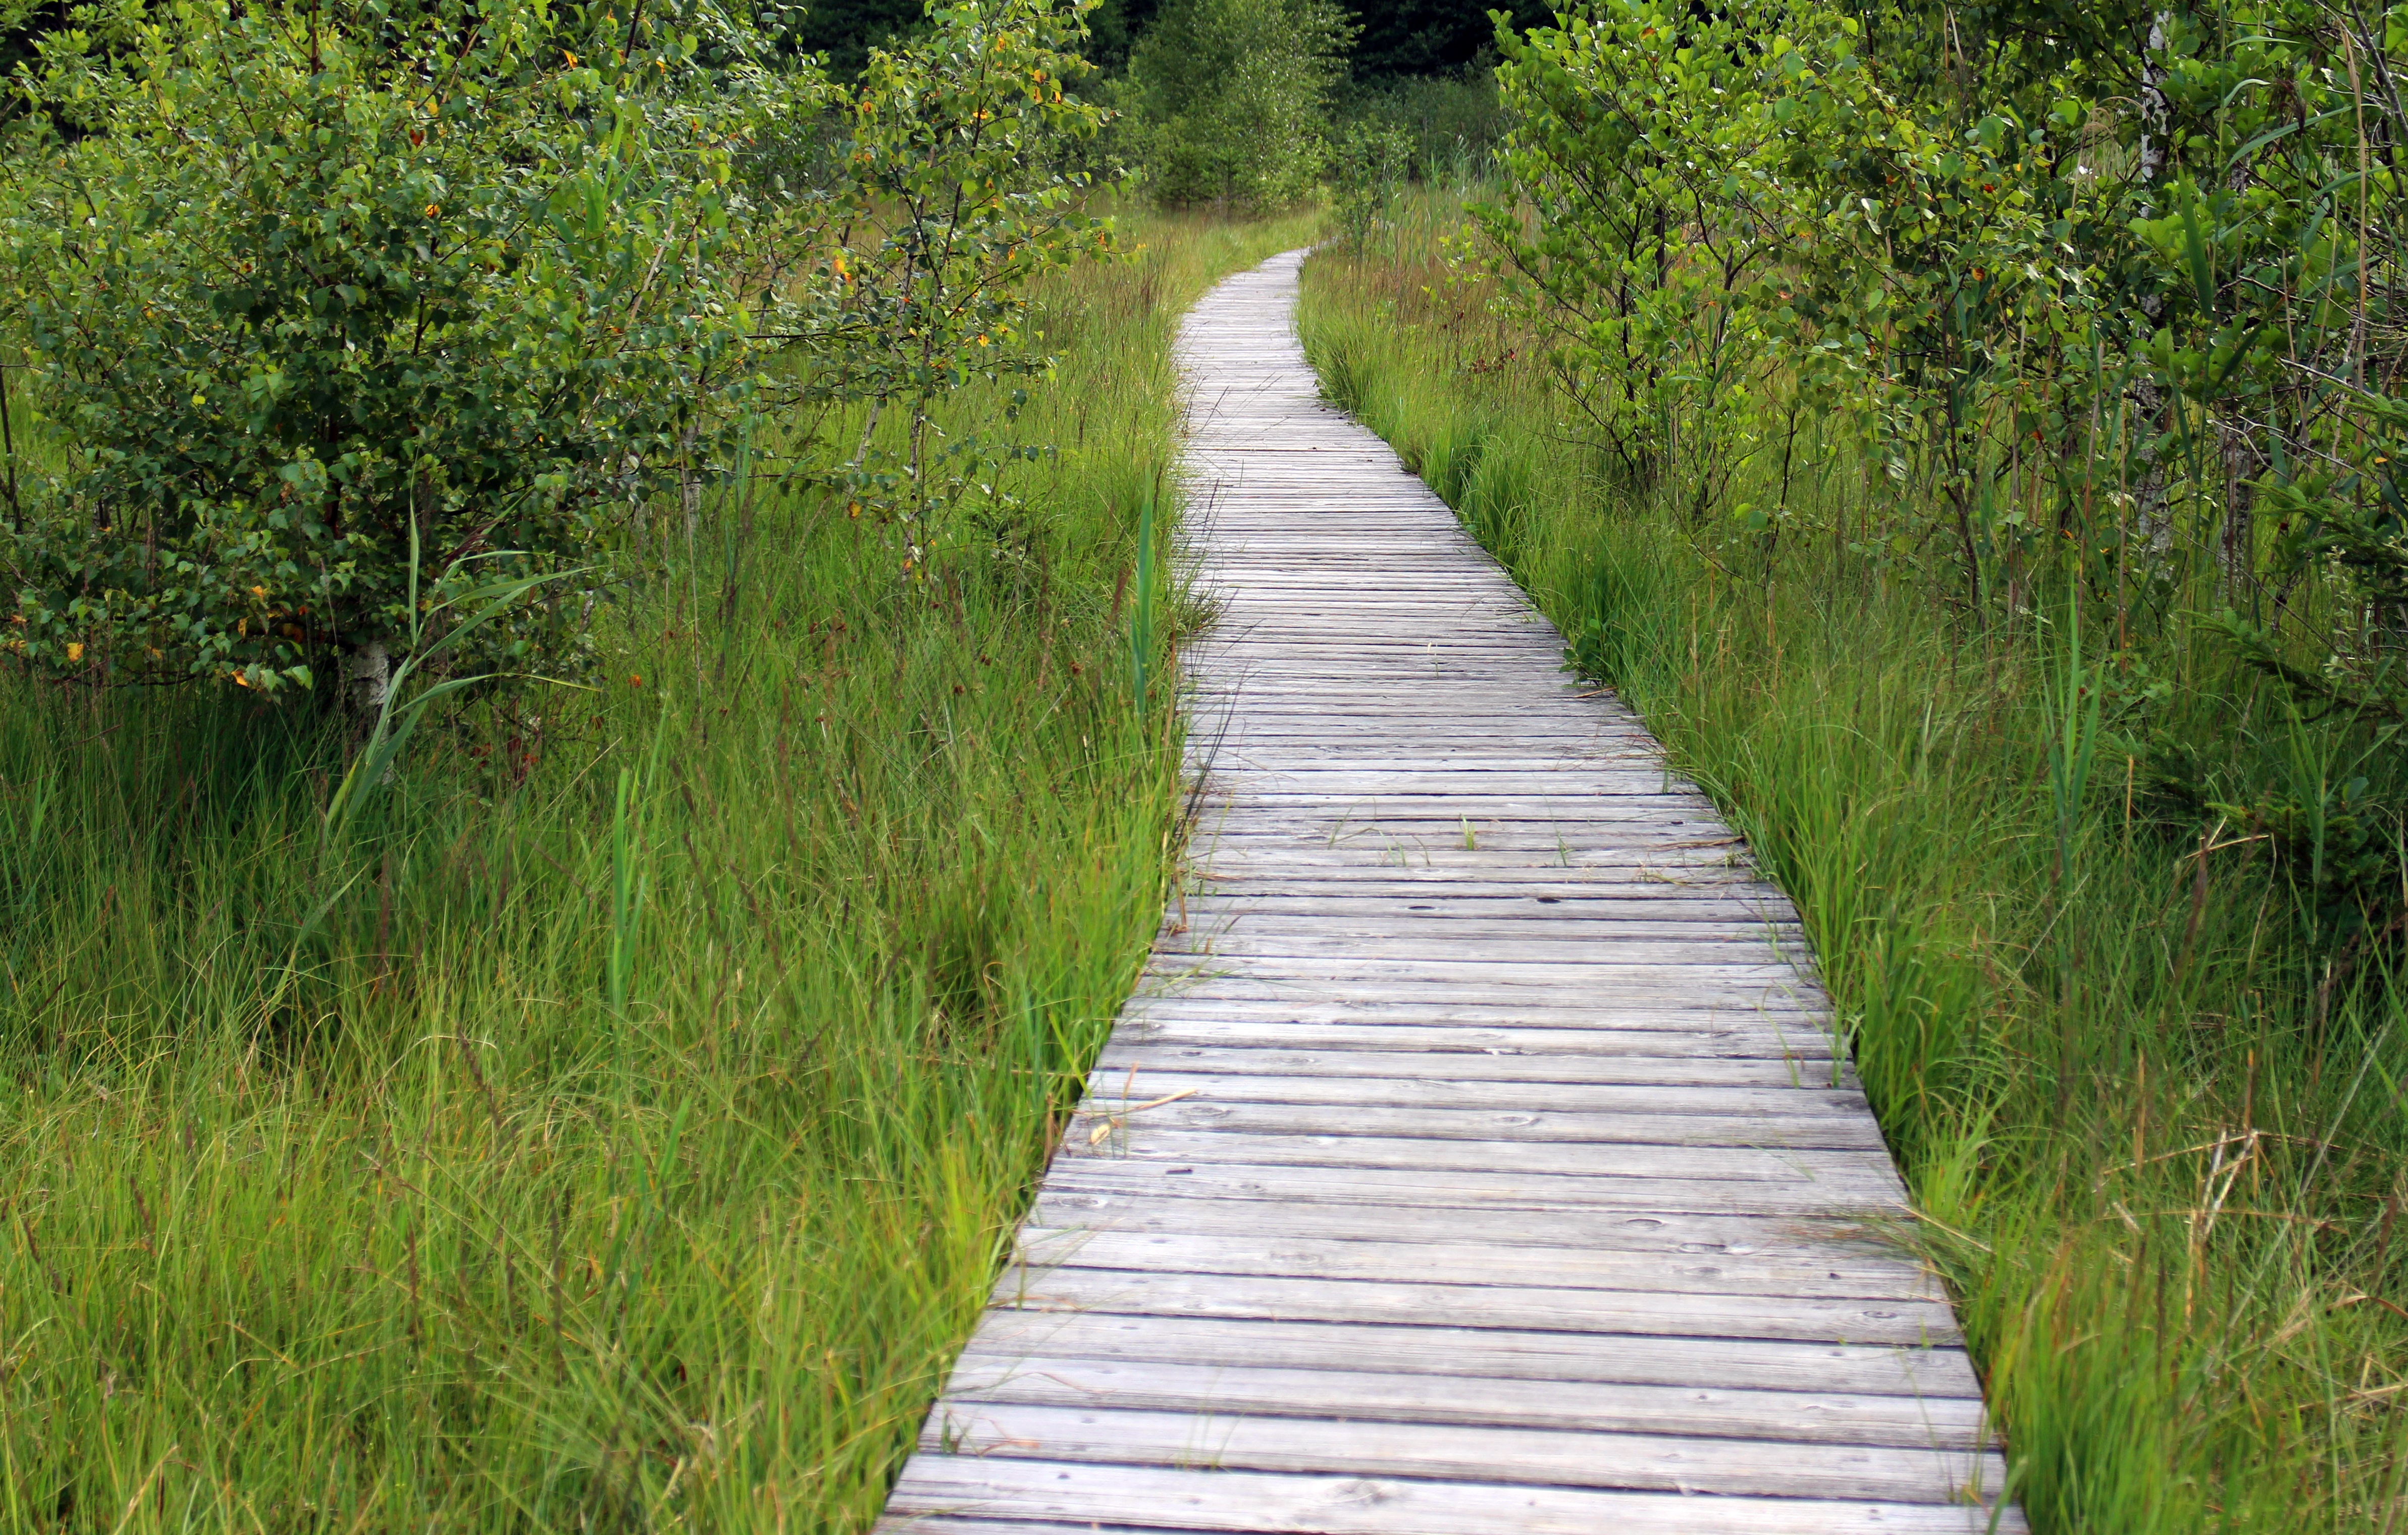
nature, path, grass, trail, meadow, river, canal, walkway, web, stream, waterway, planks, boards, wetland, habitat, away, watercourse, wooden track, wood planks, plank road, natural environment